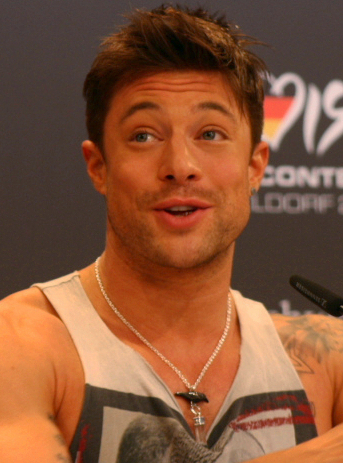
ดังคัน เจมส์

| name = ดังคัน เจมส์
| image = Duncan James 2011 cropped.jpg
| caption = ดังคัน เจมส์ ใน พ.ศ. 2554
| image_size = 200px
| genre = ป็อปร็อก, Contemporary R&B|อาร์แอนด์บี
| occupation = นักร้อง, นักแต่งเพลง, นักแสดง
| years_active = 2543–ปัจจุบัน
| label = Innocent Records|Innocent (2543–2550)
| associated_acts = บลู, แอนโทนี คอสตา, ลี ไรอัน, ไซมอน เว็บบ์
ดังคัน เจมส์ (; เกิด 7 เมษายน พ.ศ. 2521) เป็นนักร้อง นักแสดง และผู้จัดรายการโทรทัศน์ชาวอังกฤษ เขากลายเป็นที่รู้จักอย่างกว้างขวางใน พ.ศ. 2544 ในฐานะสมาชิกวงบอยแบนด์บลู และต่อมารับบท Ryan Knight (Hollyoaks)|ไรอัน ไนต์ ในละครโทรทัศน์ของอังกฤษเรื่อง "Hollyoaks|ฮอลลีโอกส์"
== แหล่งข้อมูลอื่น==
*
หมวดหมู่:นักร้องอังกฤษที่มีความหลากหลายทางเพศ
หมวดหมู่:นักแสดงอังกฤษที่มีความหลากหลายทางเพศ
หมวดหมู่:ชายรักร่วมเพศชาวอังกฤษ